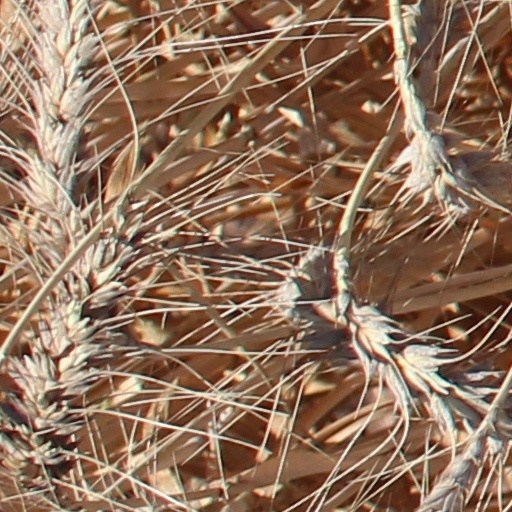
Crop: wheat